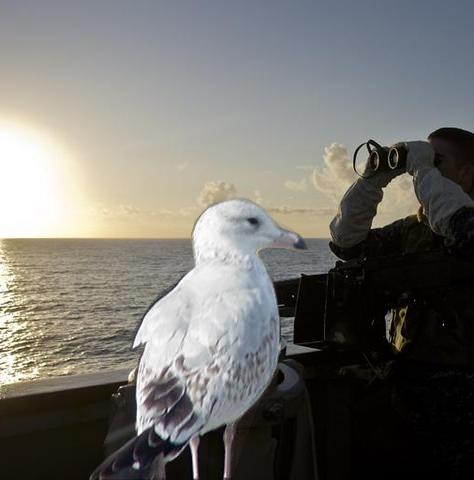
Bird species: Glaucous_winged_Gull
Bird type: waterbird
Background: water